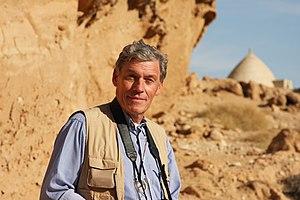
Recherches sur les forteresses sassanides en Iran